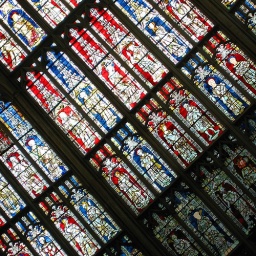
One of the beautiful stained glass windows in Gloucester Cathedral, England.